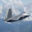
Label: airplane